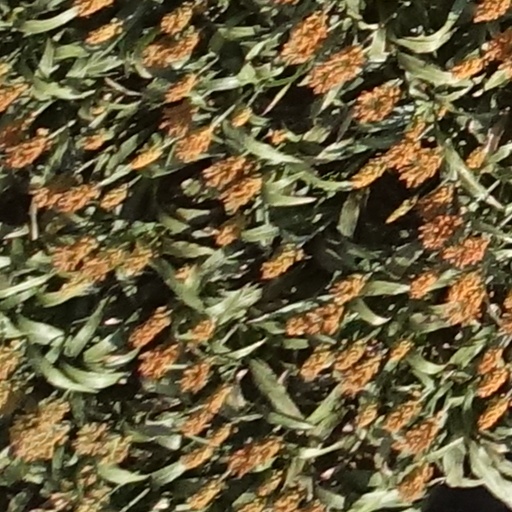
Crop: sorghum